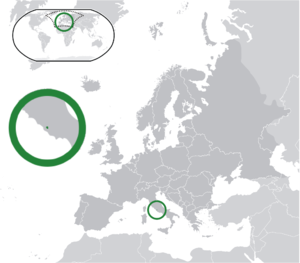
Vatikanstaten
 Vatikanstatens placering  (grøn)på det europæiske kontinent  (mørkegrå)  –  [Forklaring]
 Vatikanstatens placering  (grøn) på det europæiske kontinent  (mørkegrå)  –  [Forklaring]
Vatikanstaten er en uafhængig stat midt i byen Rom. Vatikanstaten er med sine 44 hektar og 1.000 indbyggere verdens mindste land målt på areal såvel som antal indbyggere.